Lili Massaferro

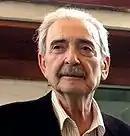
The poet and journalist Juan Gelman (1930–2014)

After the paramilitary organization Triple A appeared in 1975, Massaferro was told by Guillermo Julio Vailati a peronist lawyer and Dean of the Buenos Aires Law University at the time and friend of her second husband Marcelo de Laferrere that she had to leave the country as she was in great danger, she traveled to Rome – now in a partnership with Juan Gelman – and went to work with Argentina's Delia Ana Fanego on a committee to reveal Triple A's actions and the repression in Argentina in the Roman newspapers.